Alexander Dennis Enviro200

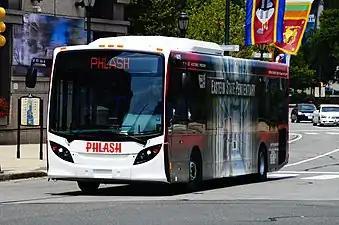
A "Philly Phlash" New Flyer MiDi bus in Philadelphia

In May 2012, Canadian bus manufacturer New Flyer introduced a license-built version of the third generation Enviro200 as the New Flyer MiDi, modified for the North American market. New Flyer estimated the size of the medium-sized bus market at approximately 1,000 units per year.